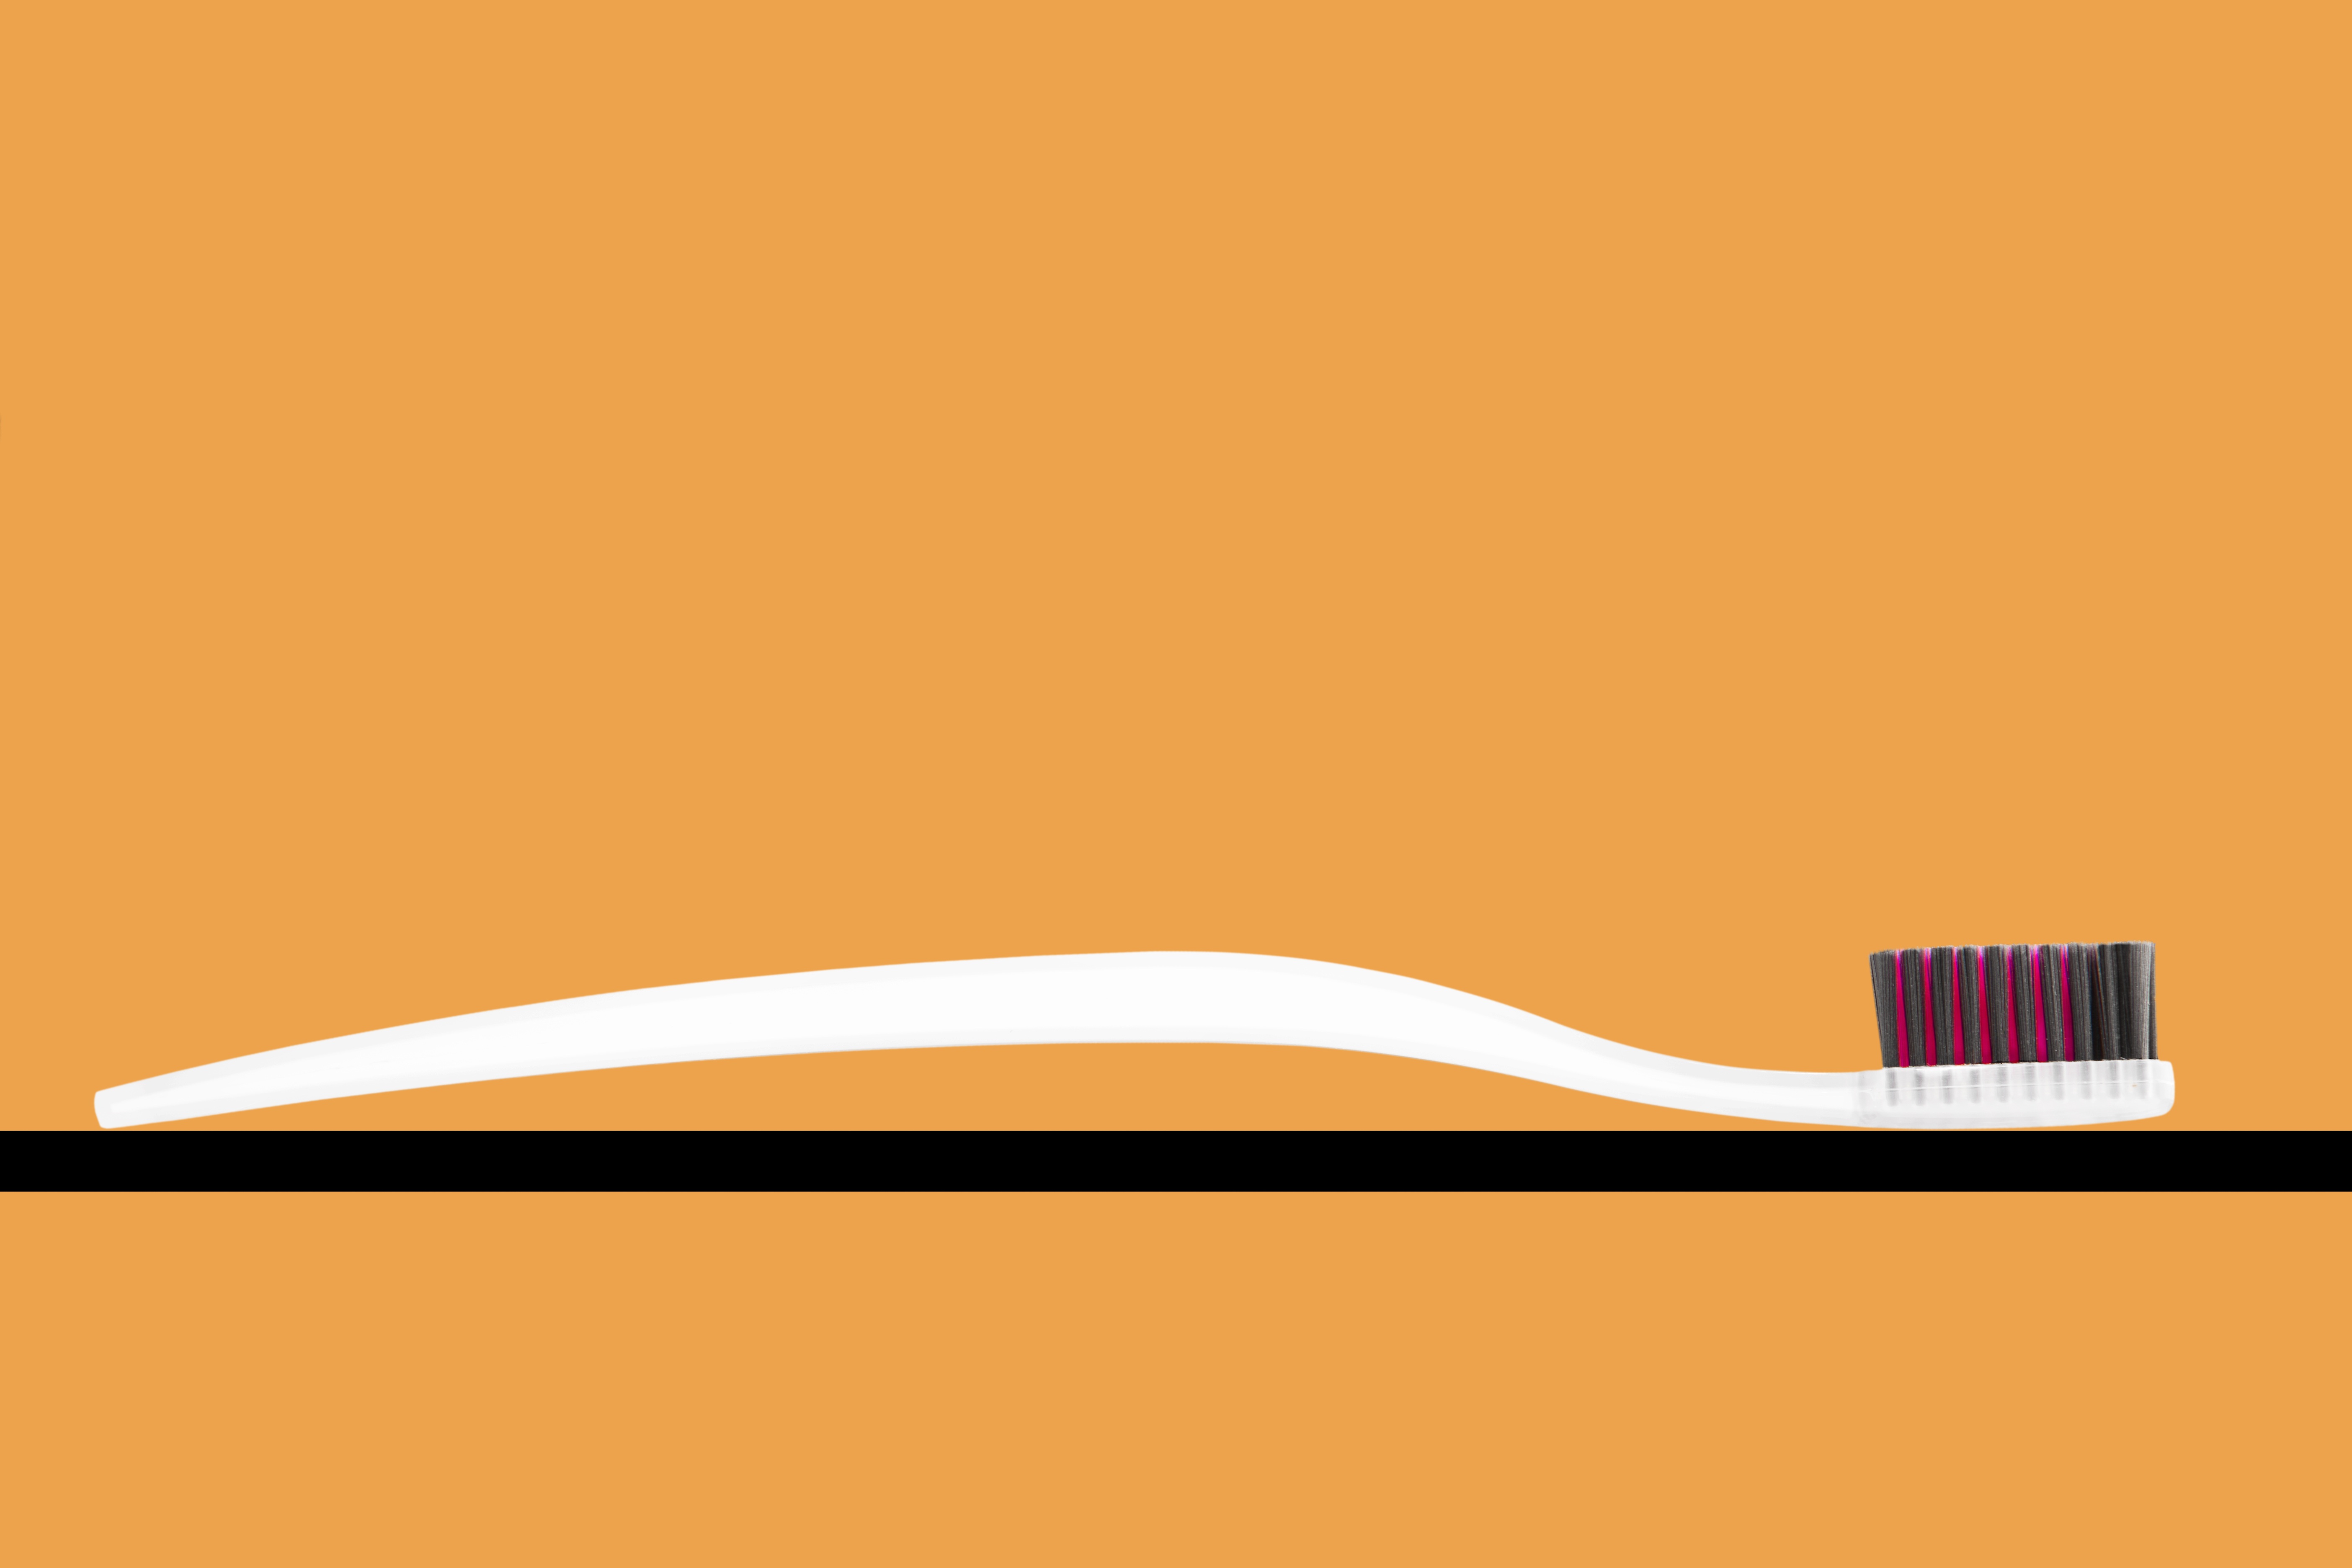
white, brush, line, clean, brand, font, illustration, logo, text, bless you, hygiene, toothbrush, dental care, dental hygiene, brushing teeth